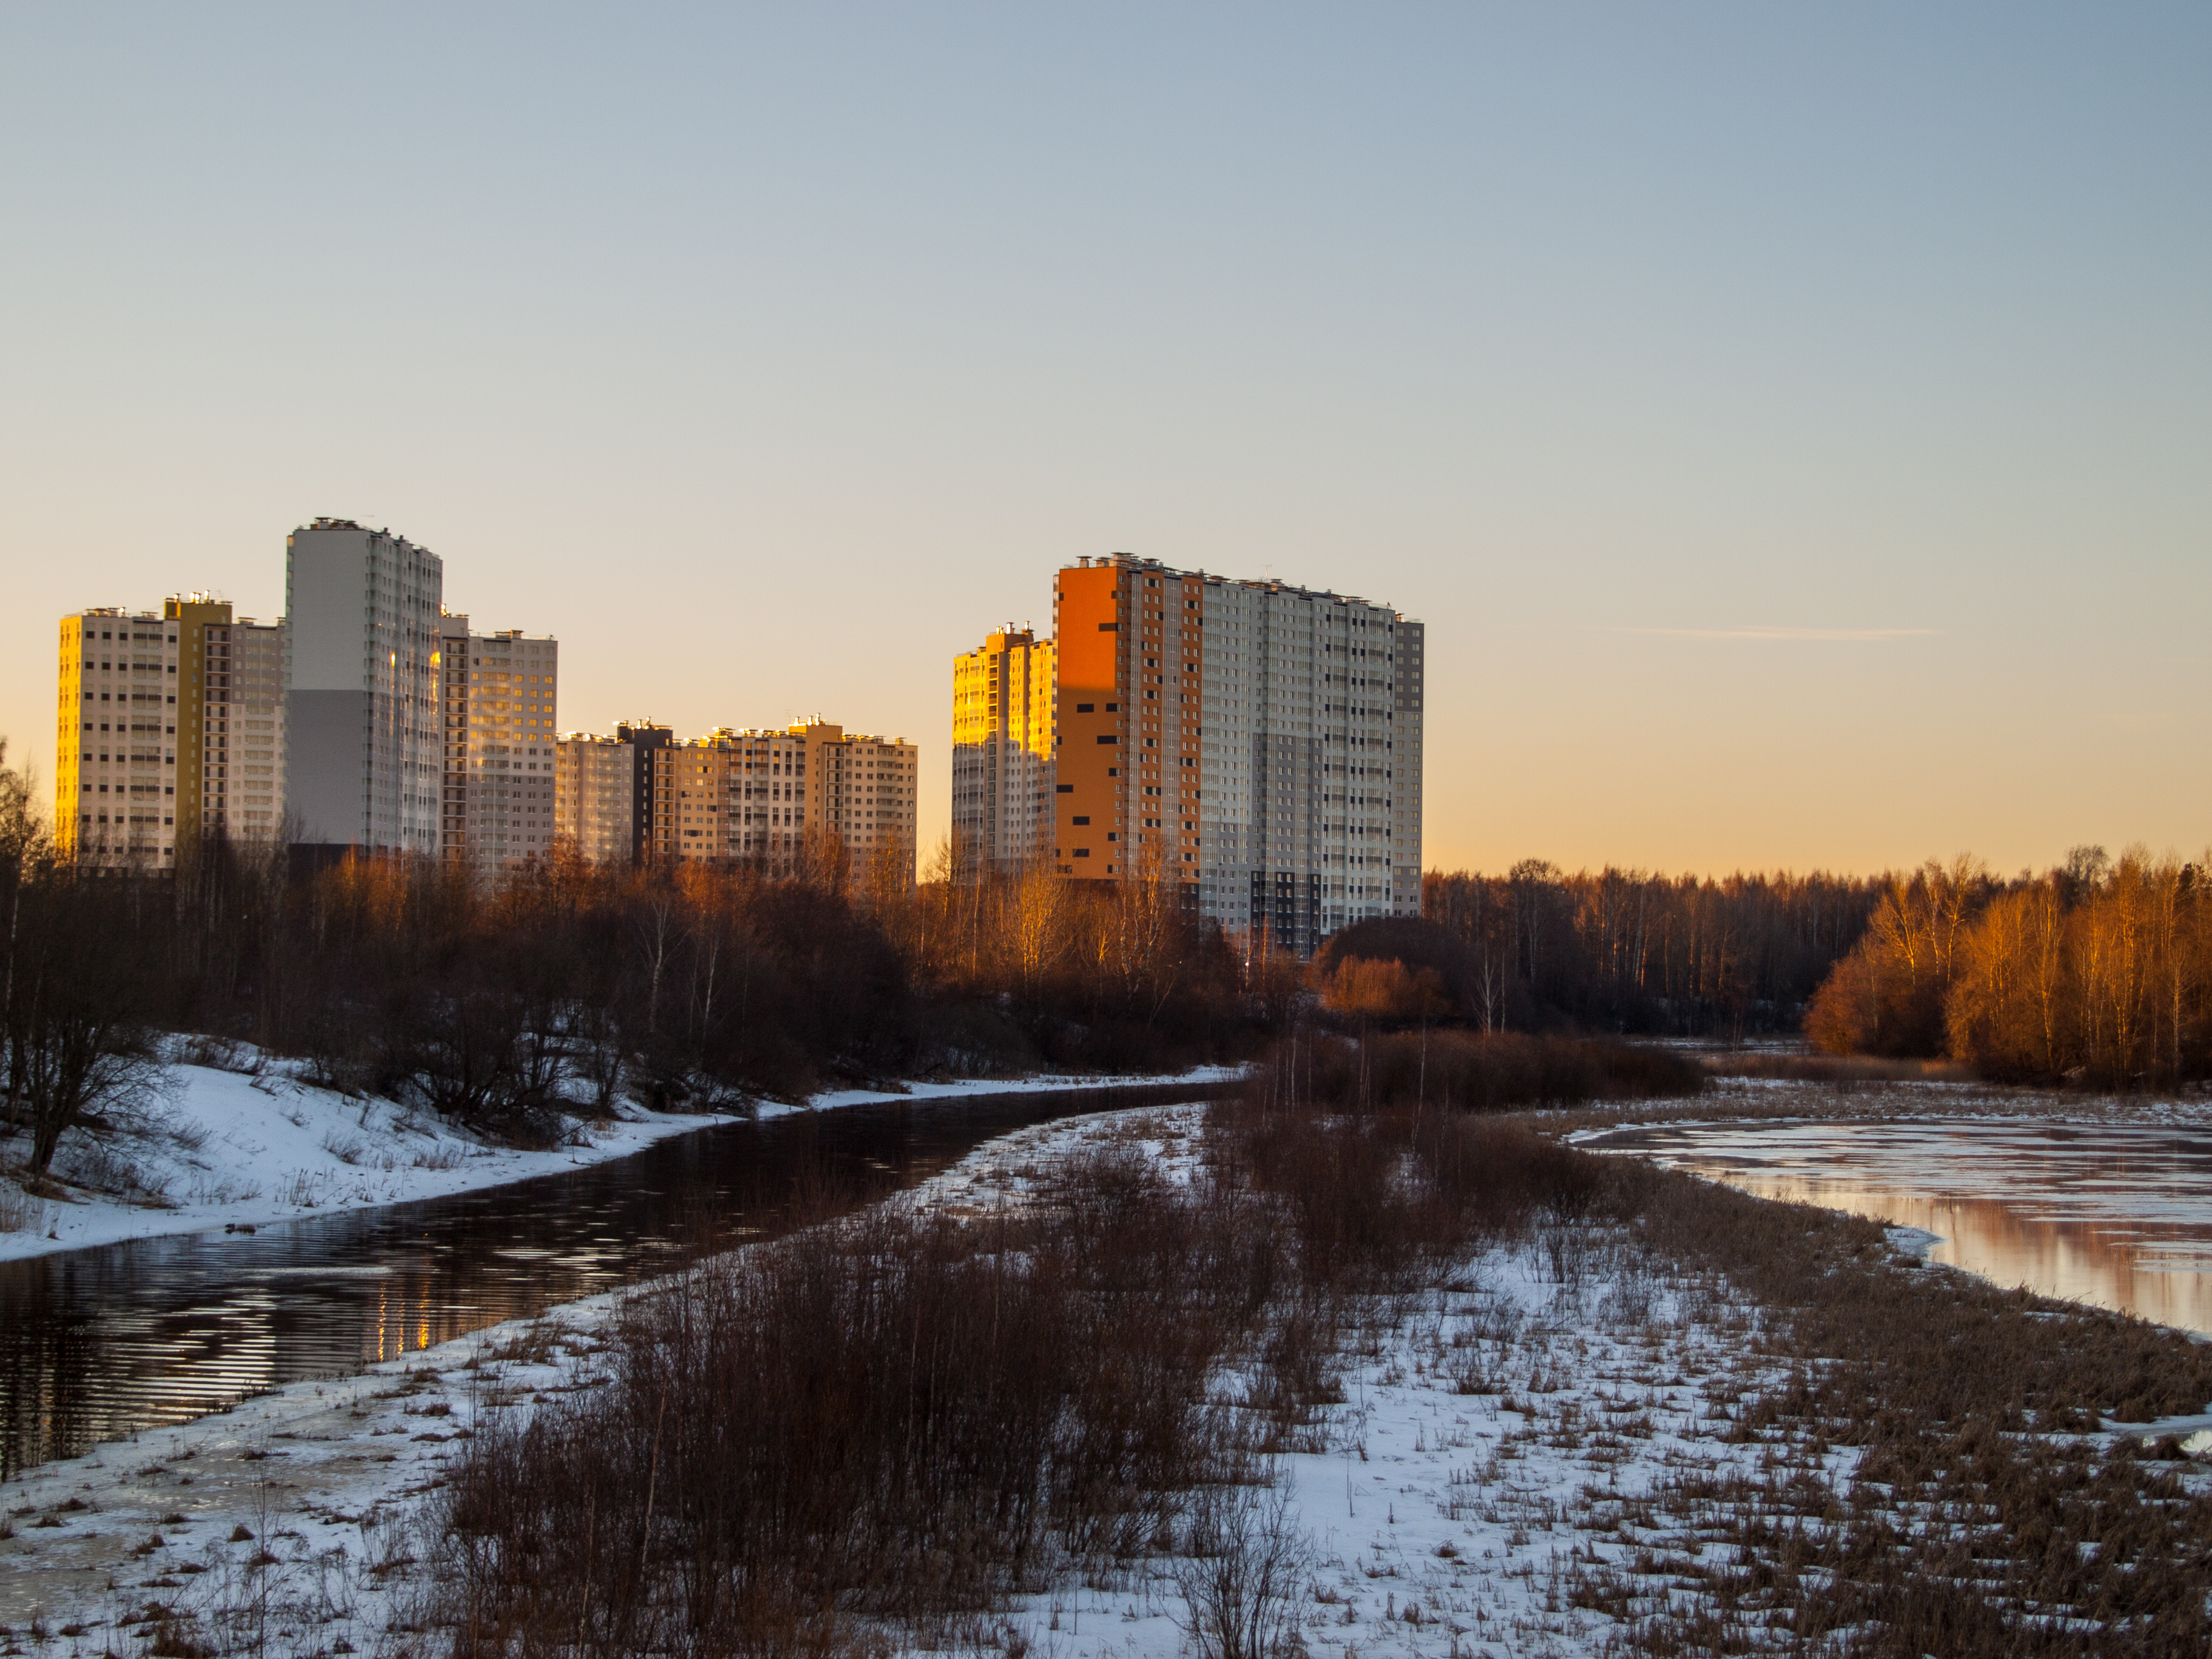
images, water, sky, plant, building, skyscraper, natural landscape, snow, tree, watercourse, tower block, grass, horizon, landscape, freezing, rural area, city, dusk, cityscape, winter, condominium, evening, sunset, reflection, sunrise, wetland, road, canal, reservoir, channel, bog, apartment, tidal marsh, mixed use, downtown, ditch, skyline, dawn, floodplain, afterglow, marsh, autumn, frost, fen